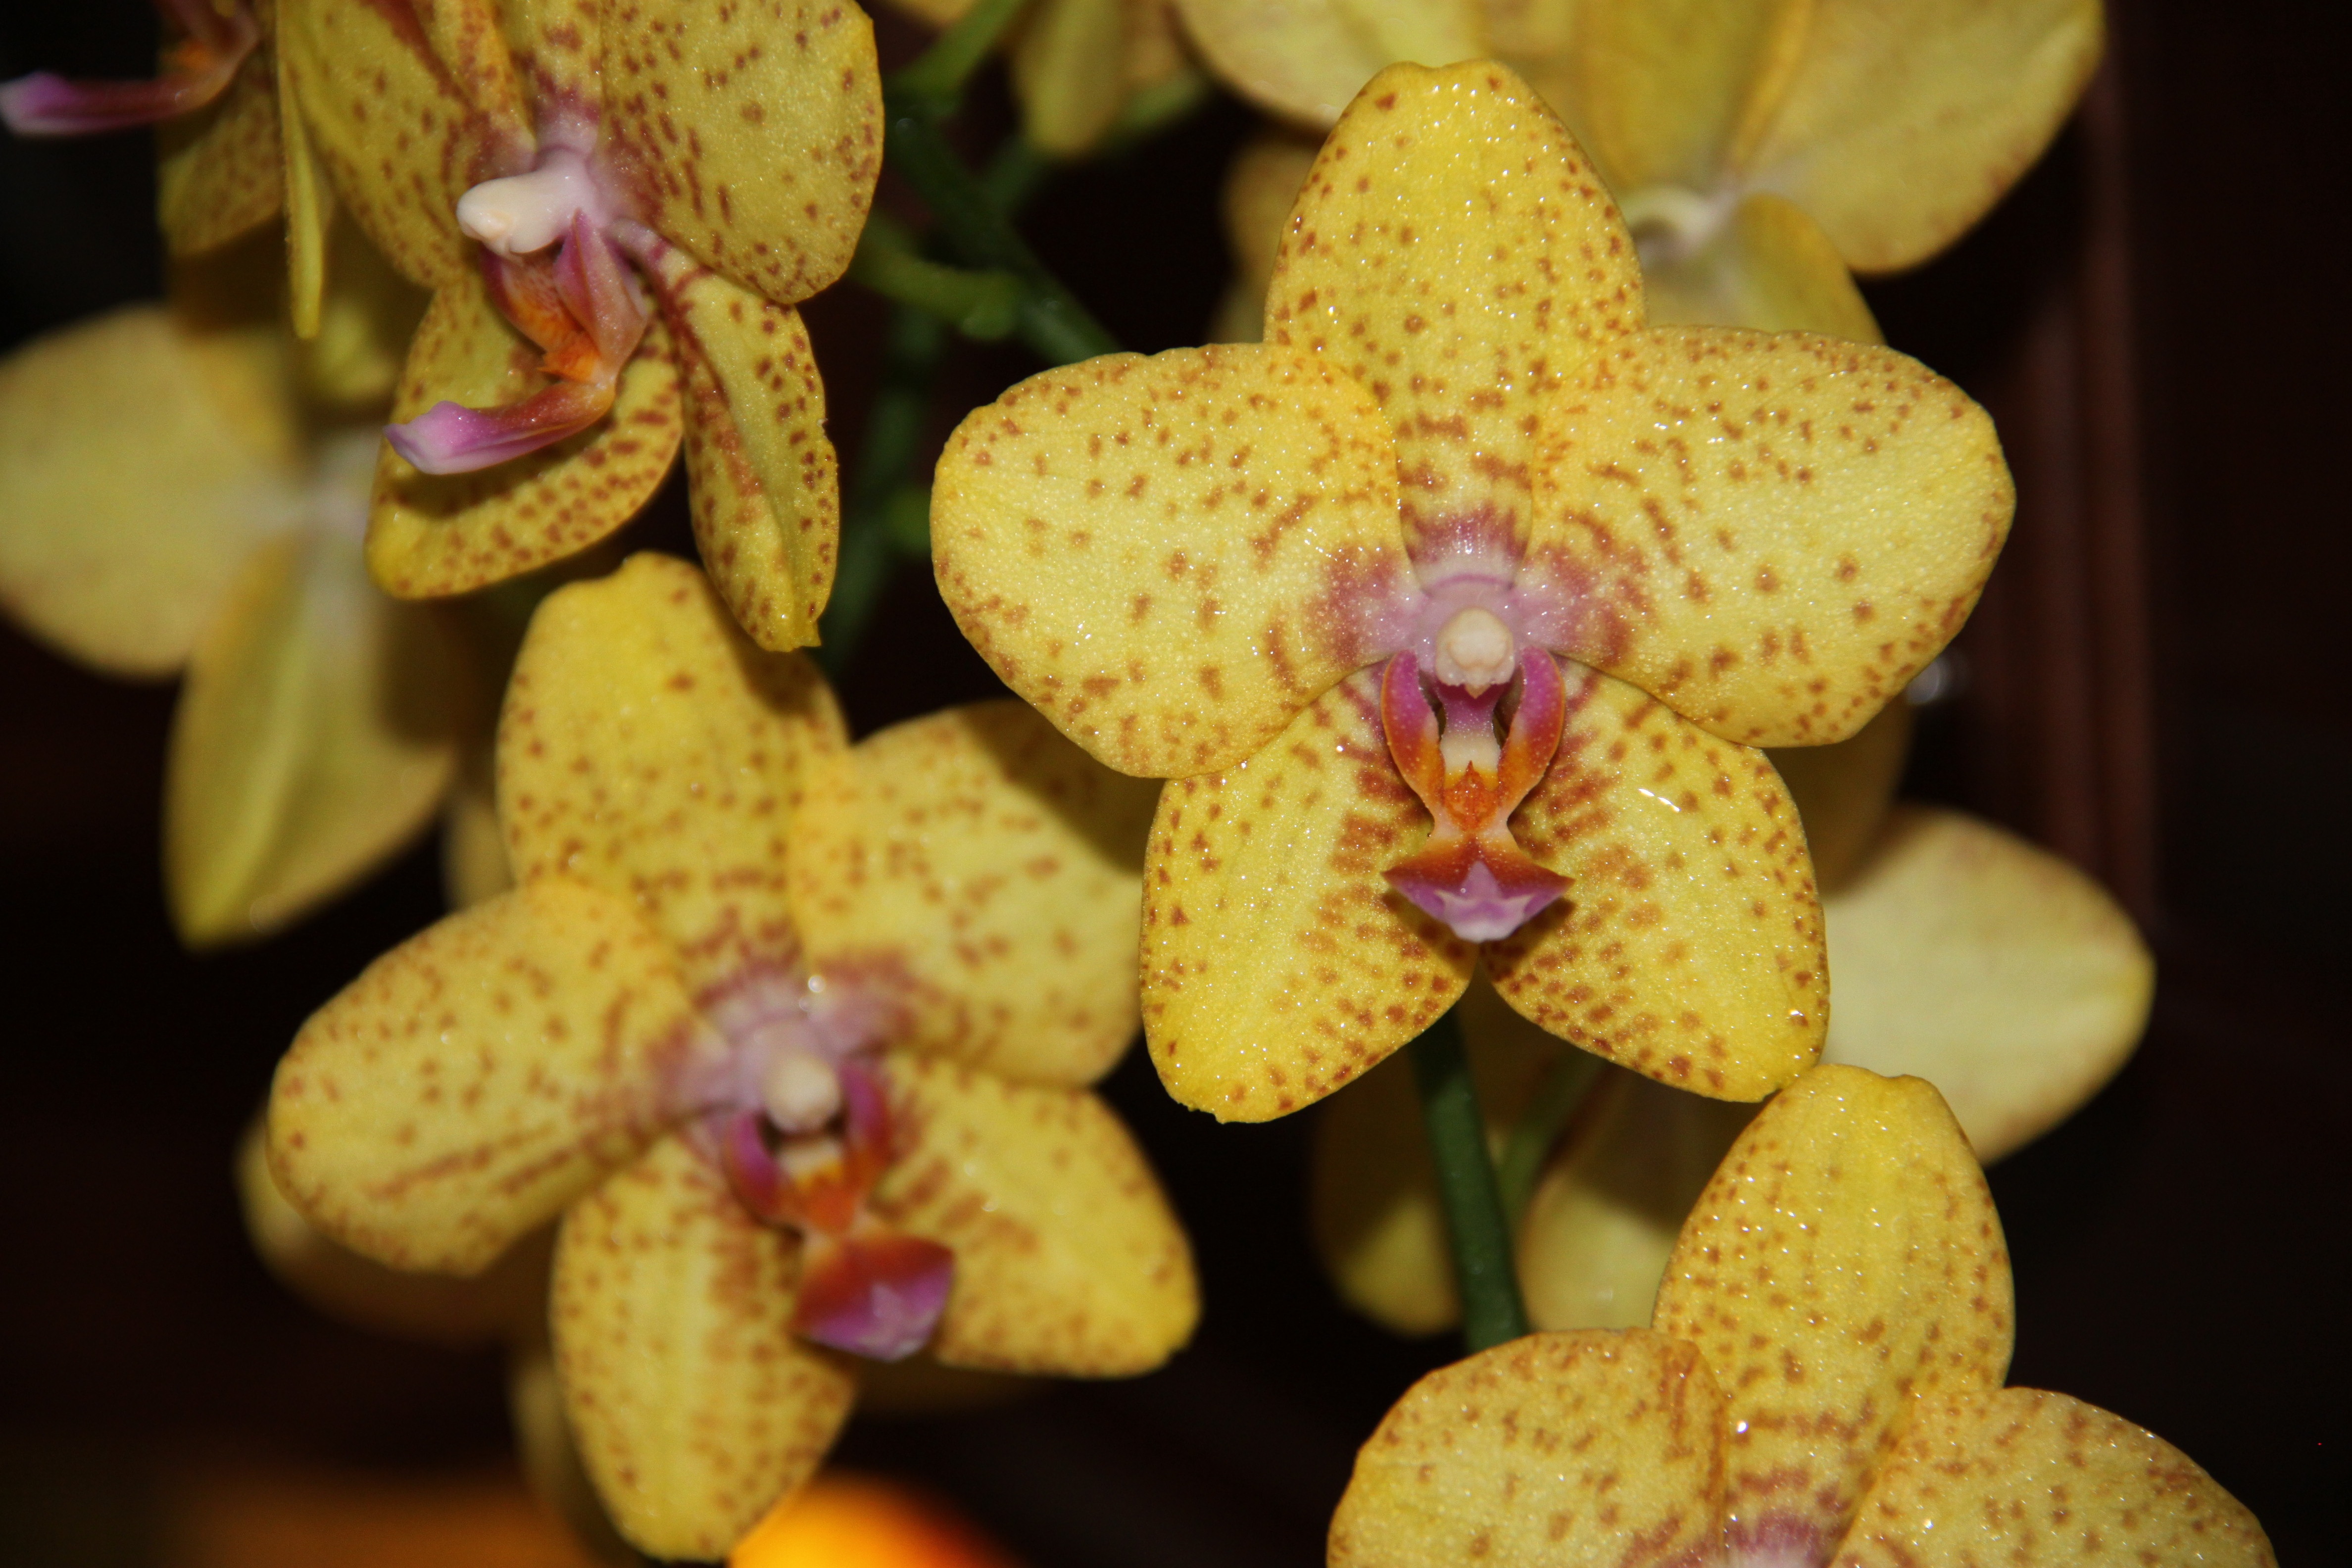
blossom, plant, flower, petal, bloom, tranquil, tropical, botany, yellow, flora, orchid, bright, exotic, phalaenopsis, macro photography, flowering plant, land plant, moth orchid